Brandram Boileau Ussher

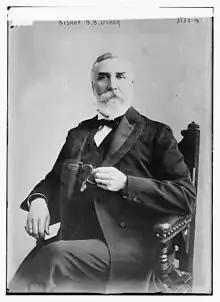
Bishop Brandram Boileau Ussher circa 1915

Bishop Brandram Boileau Ussher, M.D. (August 6, 1845 - 1925) was a bishop of the Reformed Episcopal Church in Montreal.